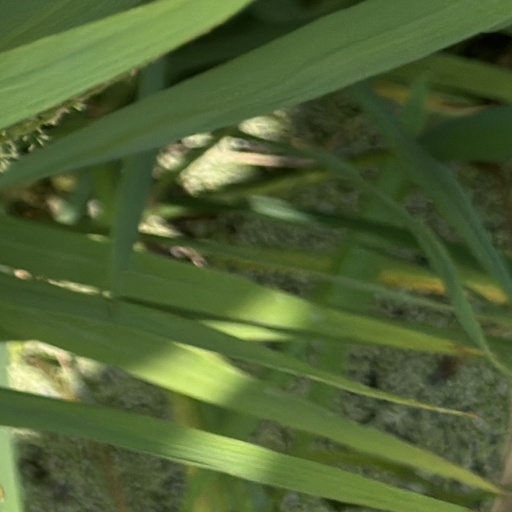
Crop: rice